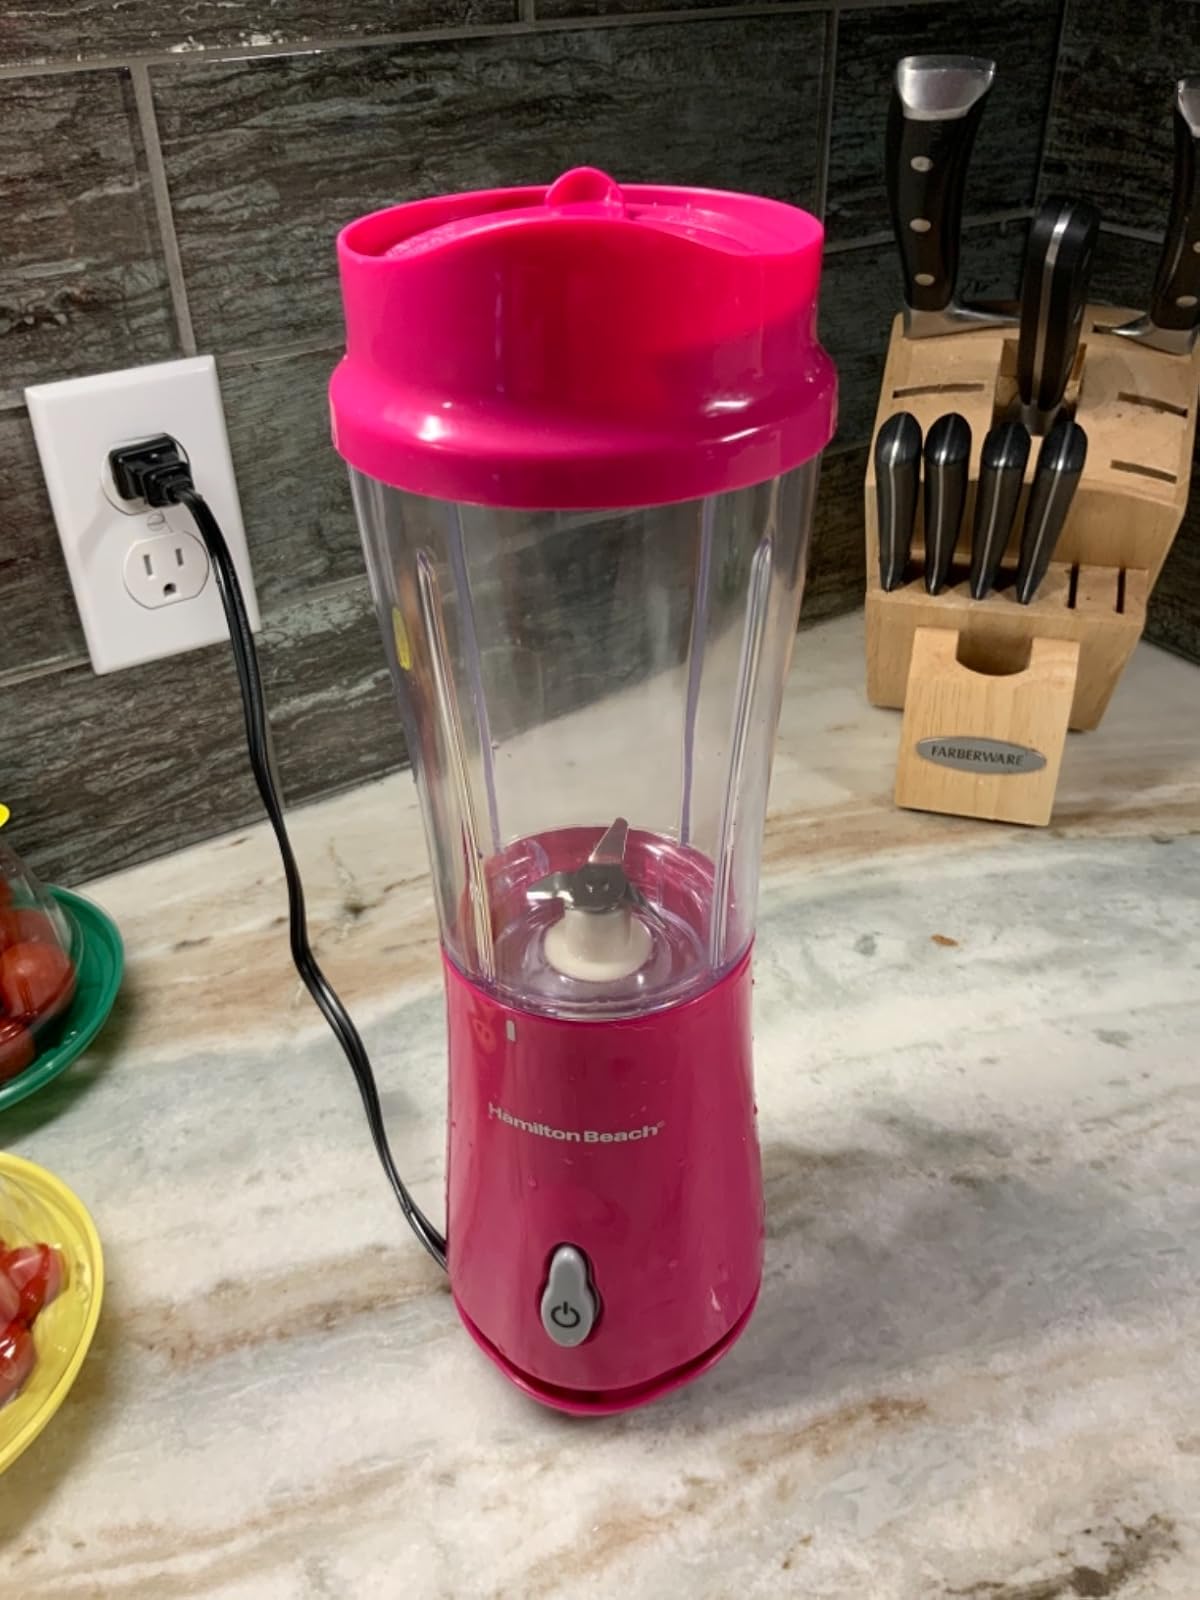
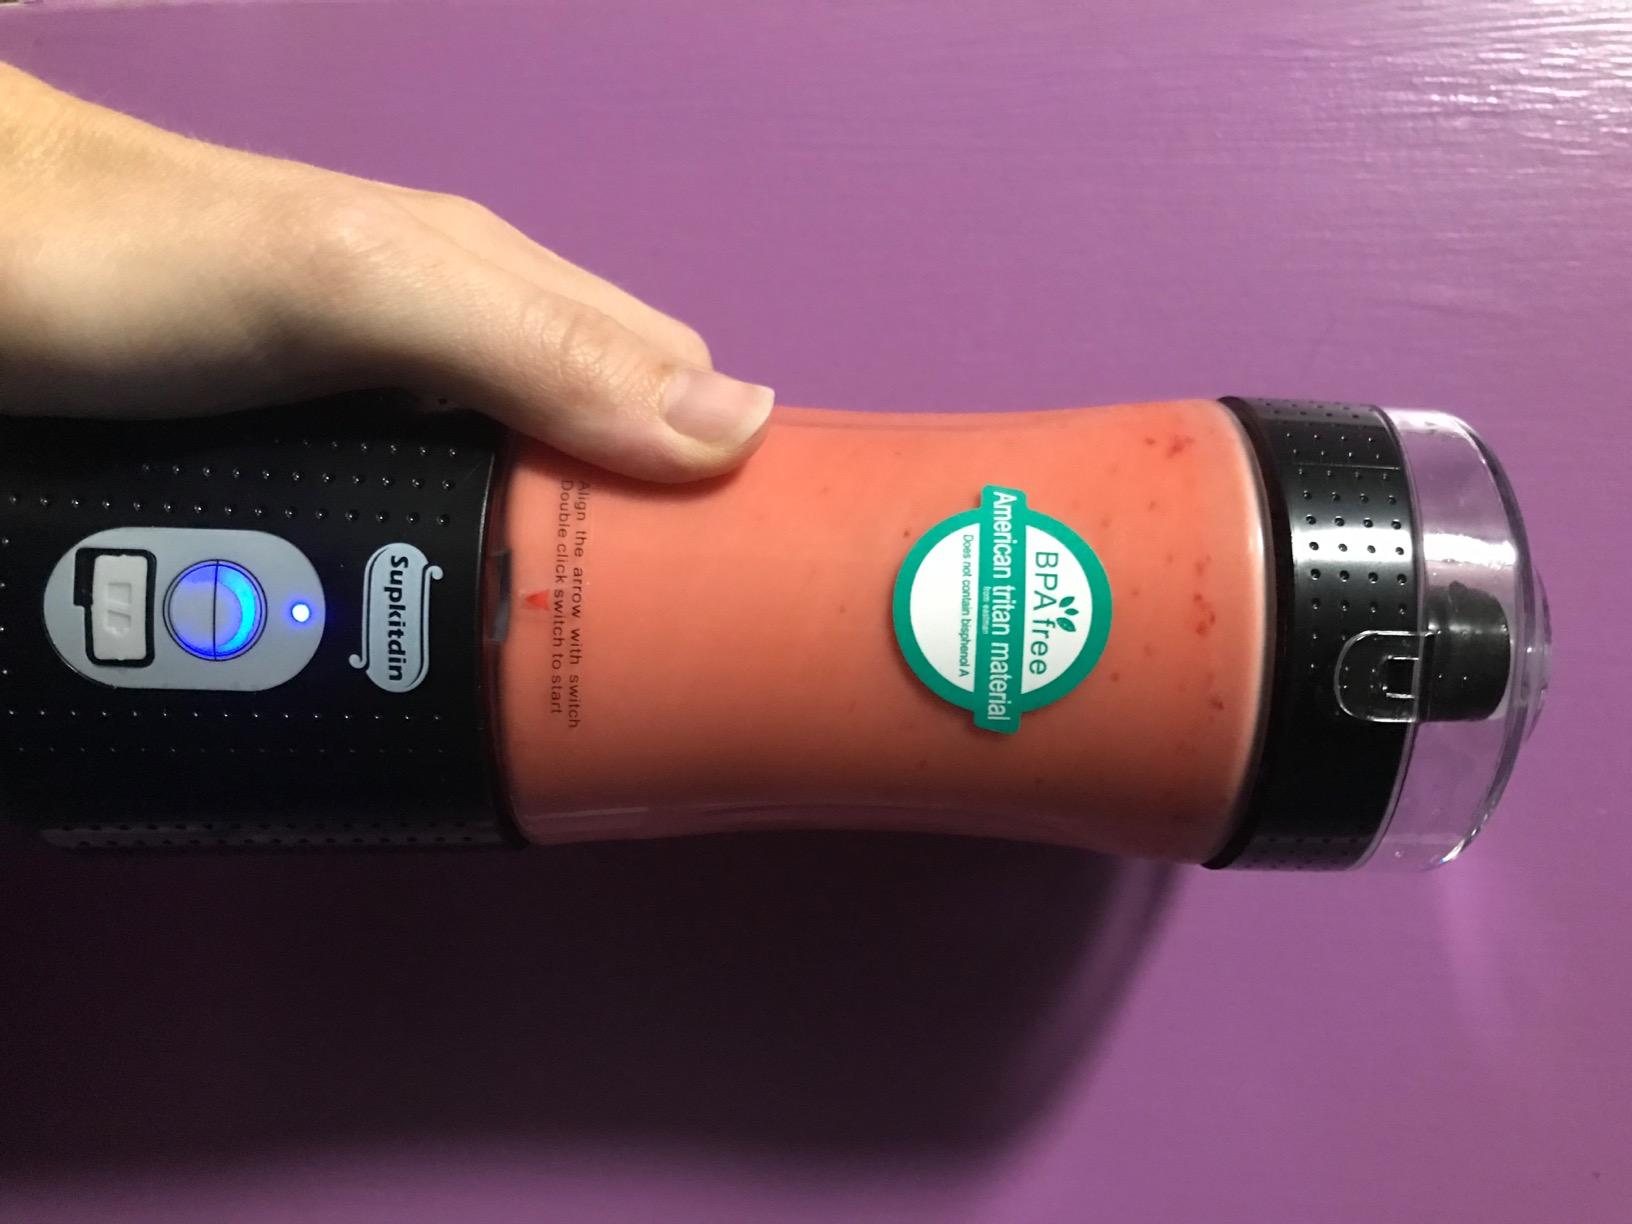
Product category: items_blender
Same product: no